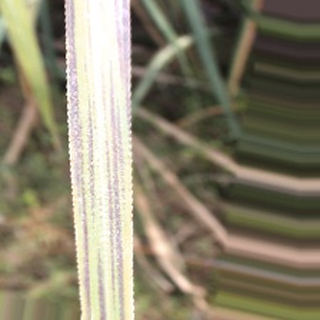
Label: sugarcane_bacterial_blight